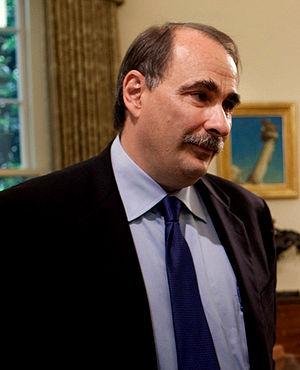
Le titre de haut conseiller du président des États-Unis, est un titre attribué à un ou à plusieurs assistants du président des États-Unis, également membres du bureau exécutif du président des États-Unis. Ce titre, distinct de celui de conseiller du président des États-Unis, est utilisé formellement depuis 1993.
David Axelrod est un consultant politique américain et conseiller du président Barack Obama.